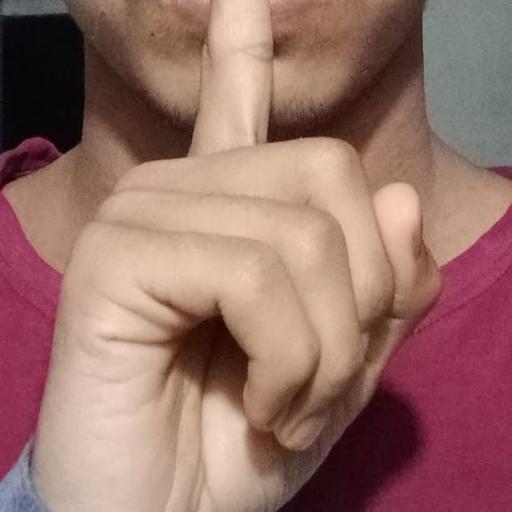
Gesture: mute